Super Smash Con

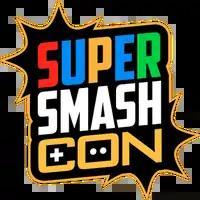
Super Smash Con logo

Supernova (formerly known as Super Smash Con) is an annual "Super Smash Bros." convention and tournament series held at the Dulles Expo Center in Chantilly, Virginia. The event is held in early August and focuses on the video game series published by Nintendo along with other video games, and features tournaments for every entry in the series. Side events have featured other platform fighters, including "Rivals of Aether", "Slap City", and "Nickelodeon All-Star Brawl".